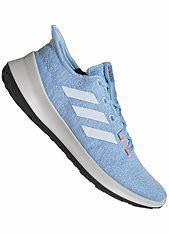
Brand: Adidas
Model: Sensebounce